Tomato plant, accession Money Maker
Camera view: tilt-top (135 deg); turntable rotation: 0 degrees
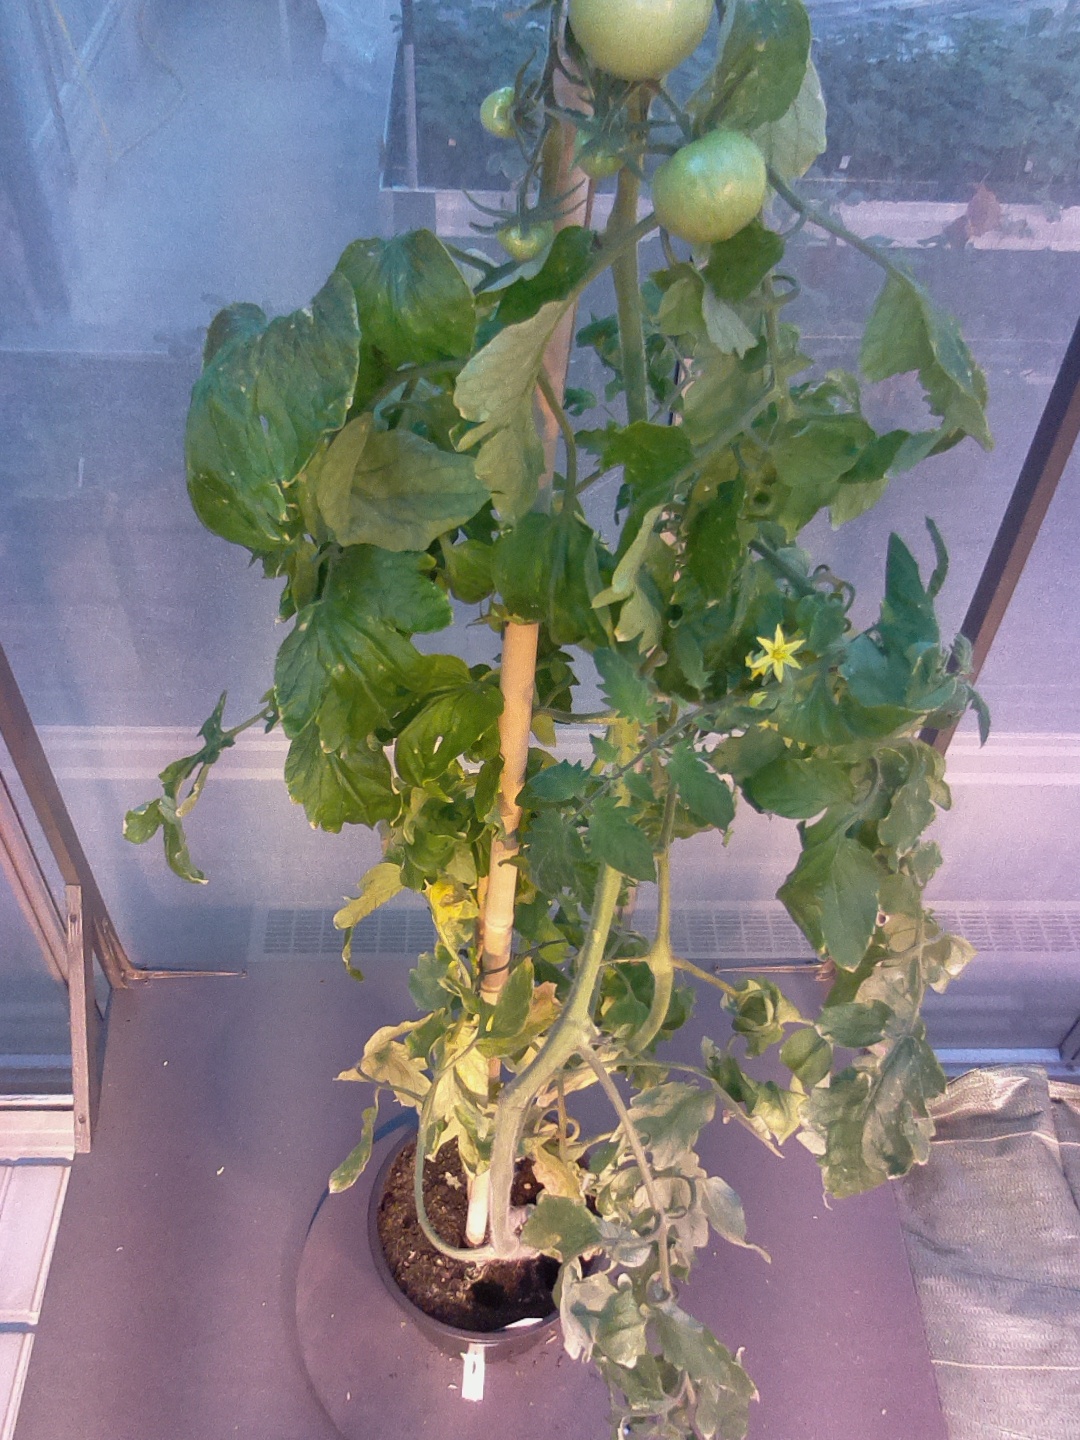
BBCH growth stage 77: 70%-80% of final fruit size